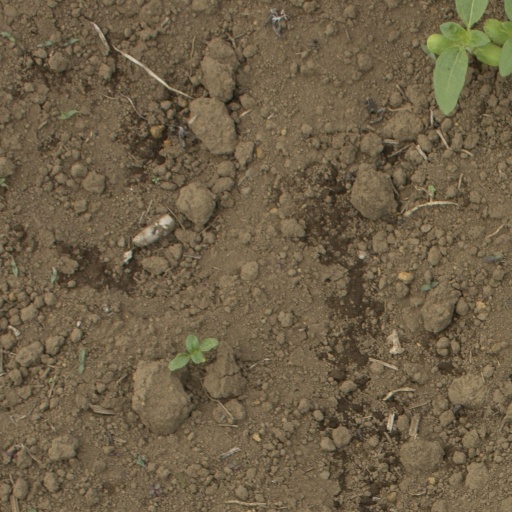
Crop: Jerusalem artichoke